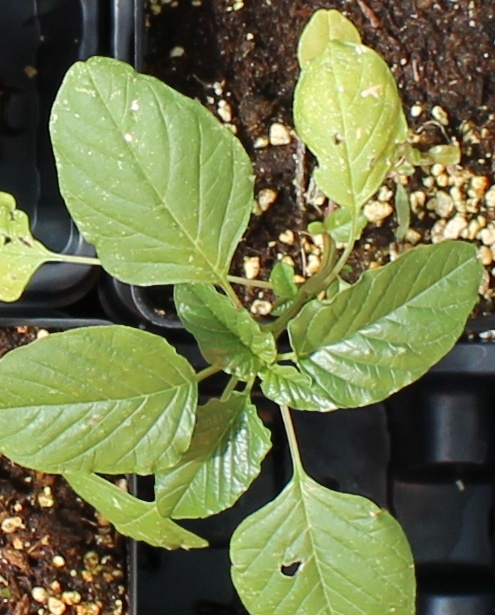
Label: Palmer Amaranth